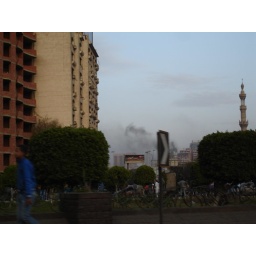
grey smokes seen in the sky coming from the bridge